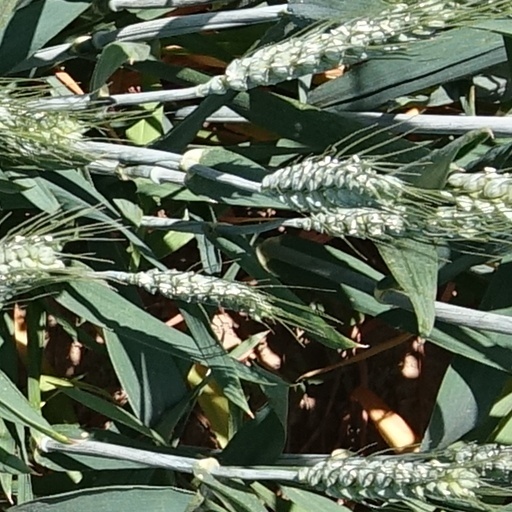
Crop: wheat